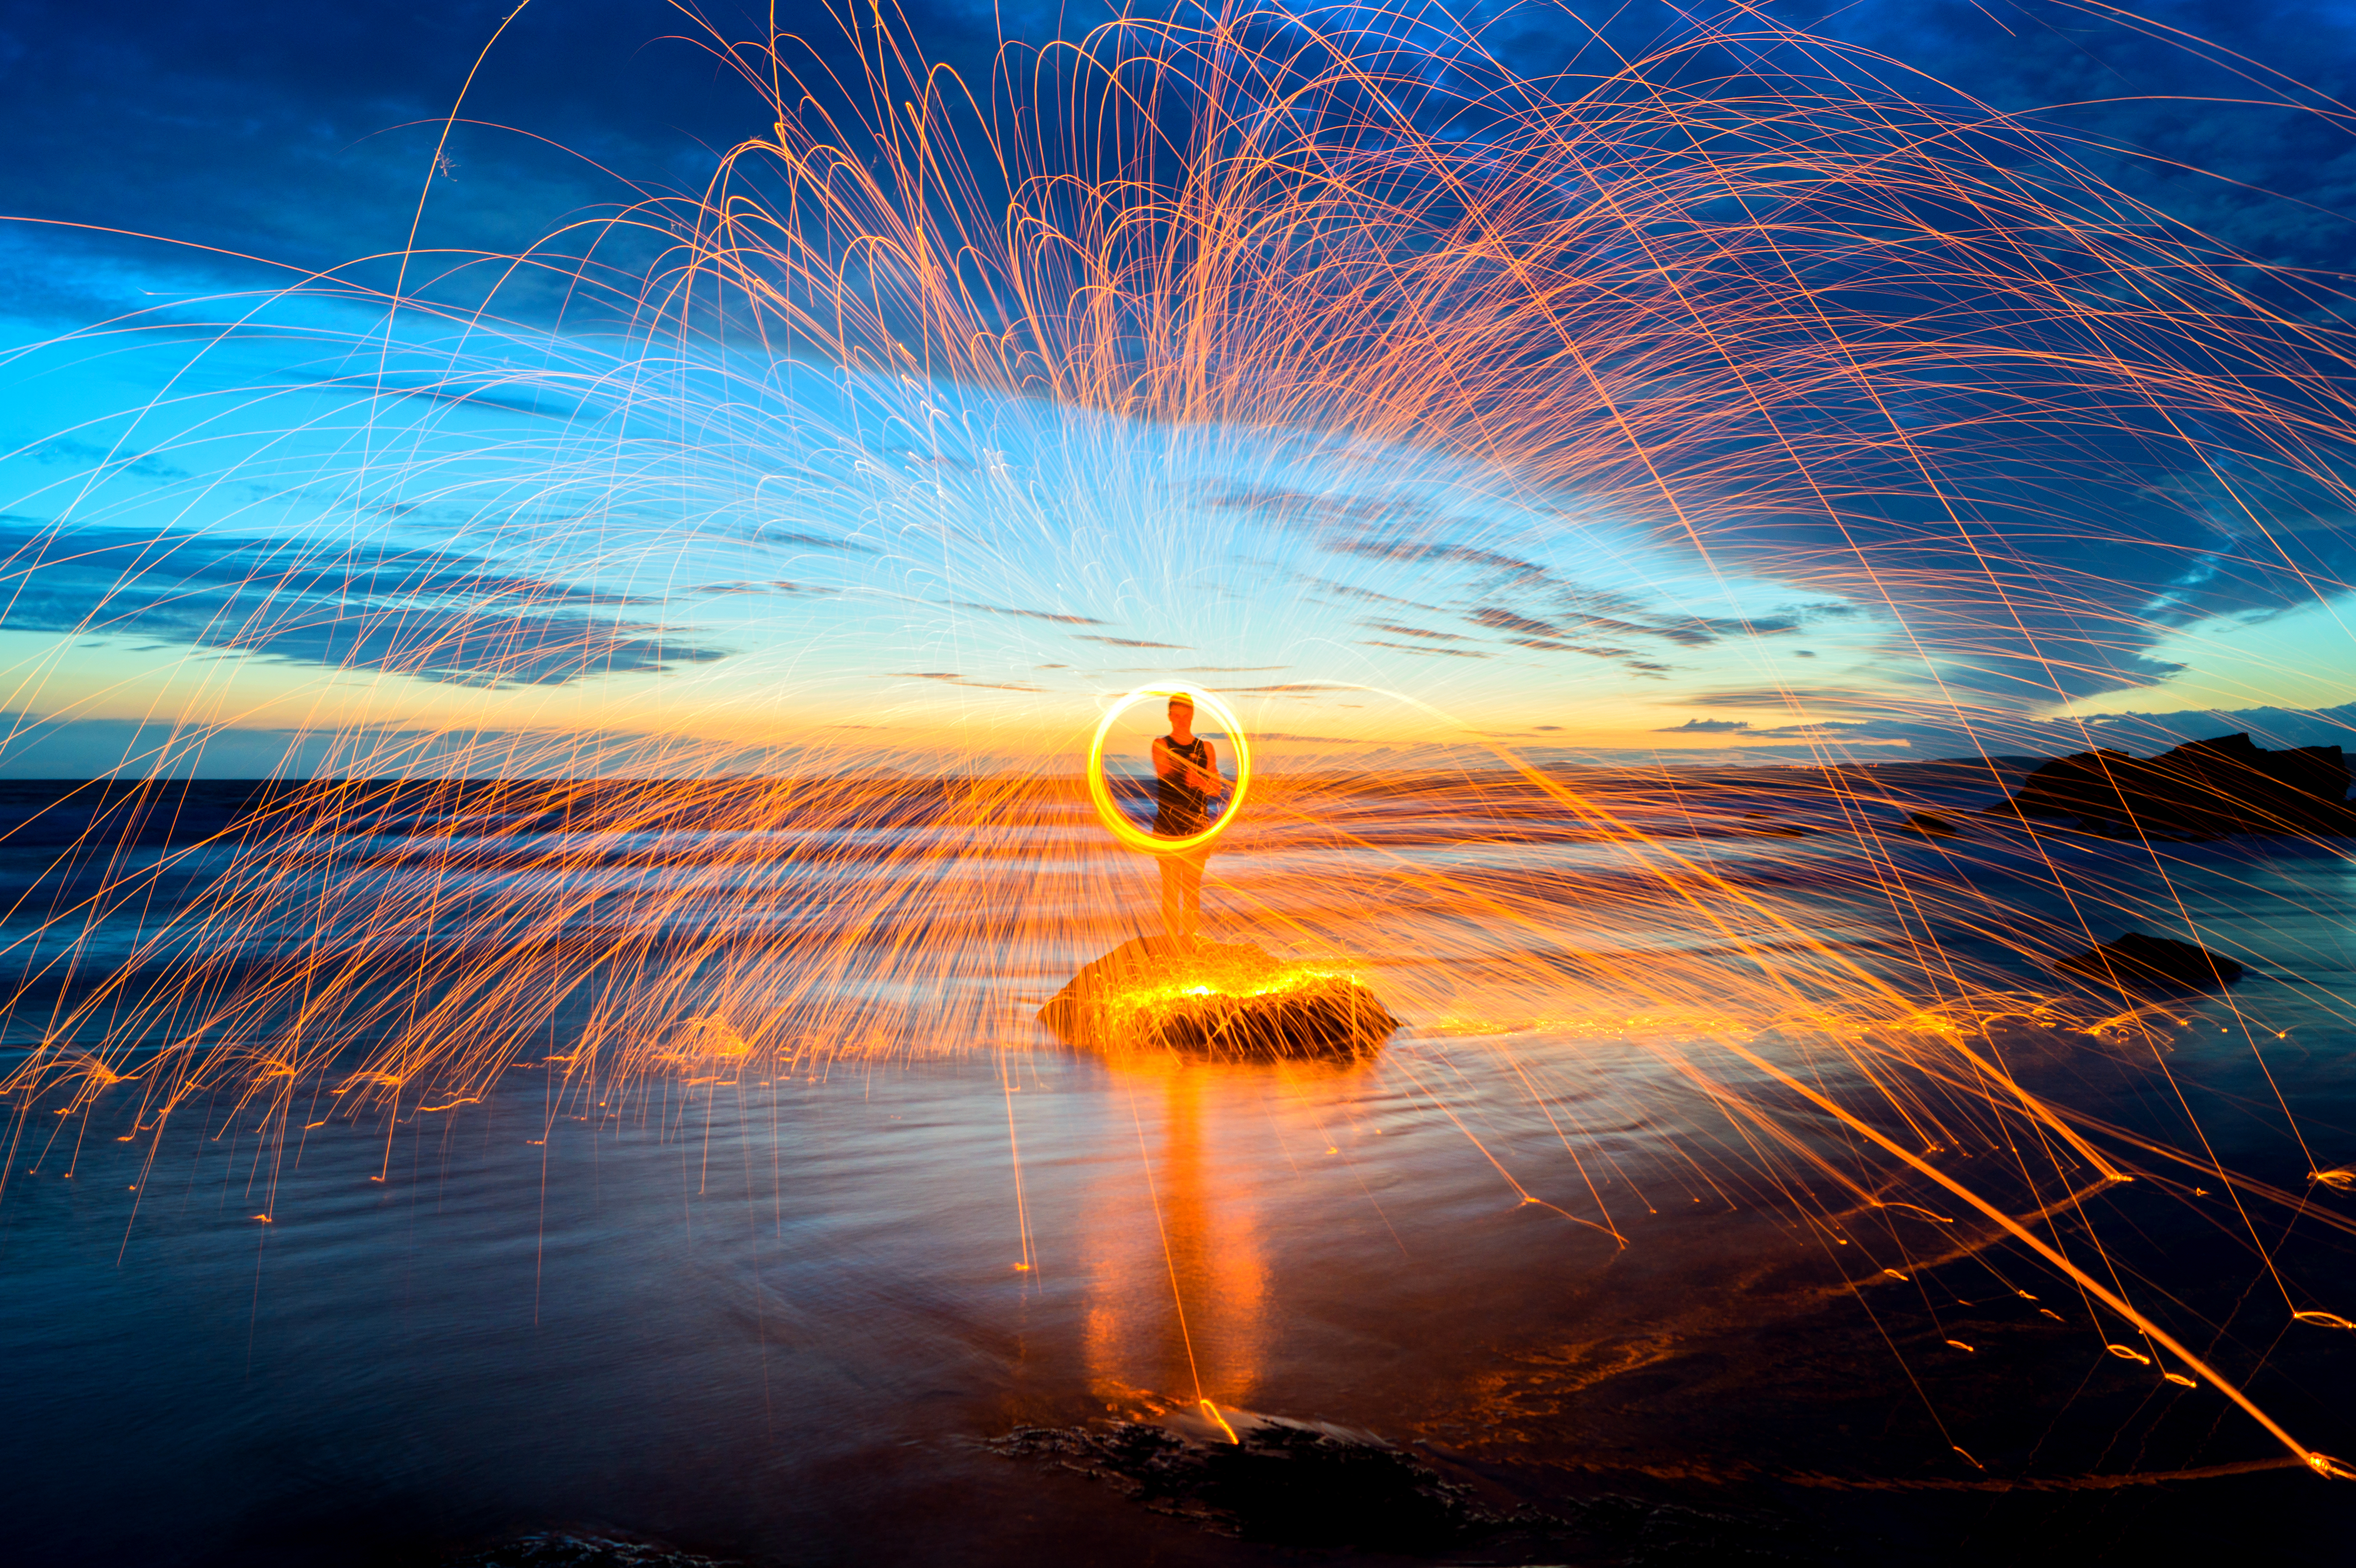
man, beach, sea, coast, water, sand, rock, horizon, person, light, cloud, sky, sunrise, sunset, trail, night, sunlight, cloudy, wave, boy, hour, dawn, atmosphere, summer, dark, steel, seaside, dusk, evening, twilight, golden, reflection, blue, rocky, wool, circle, outer space, rocks, uk, sandy, long, wales, haven, clouds, exposure, trails, pembrokeshire, druidston, atmosphere of earth, computer wallpaper